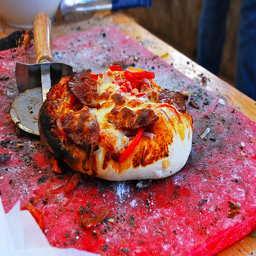
A freshly made pizza sits on a cutting board and pizza wheel.
A pizza is topped with crispy meat and vegetables.
a close up ofa pizza on a red surface
A cooked pizza laying on a surface with a pizza cutter laying under the edge.
A large pizza sits on a slab after being cooked.